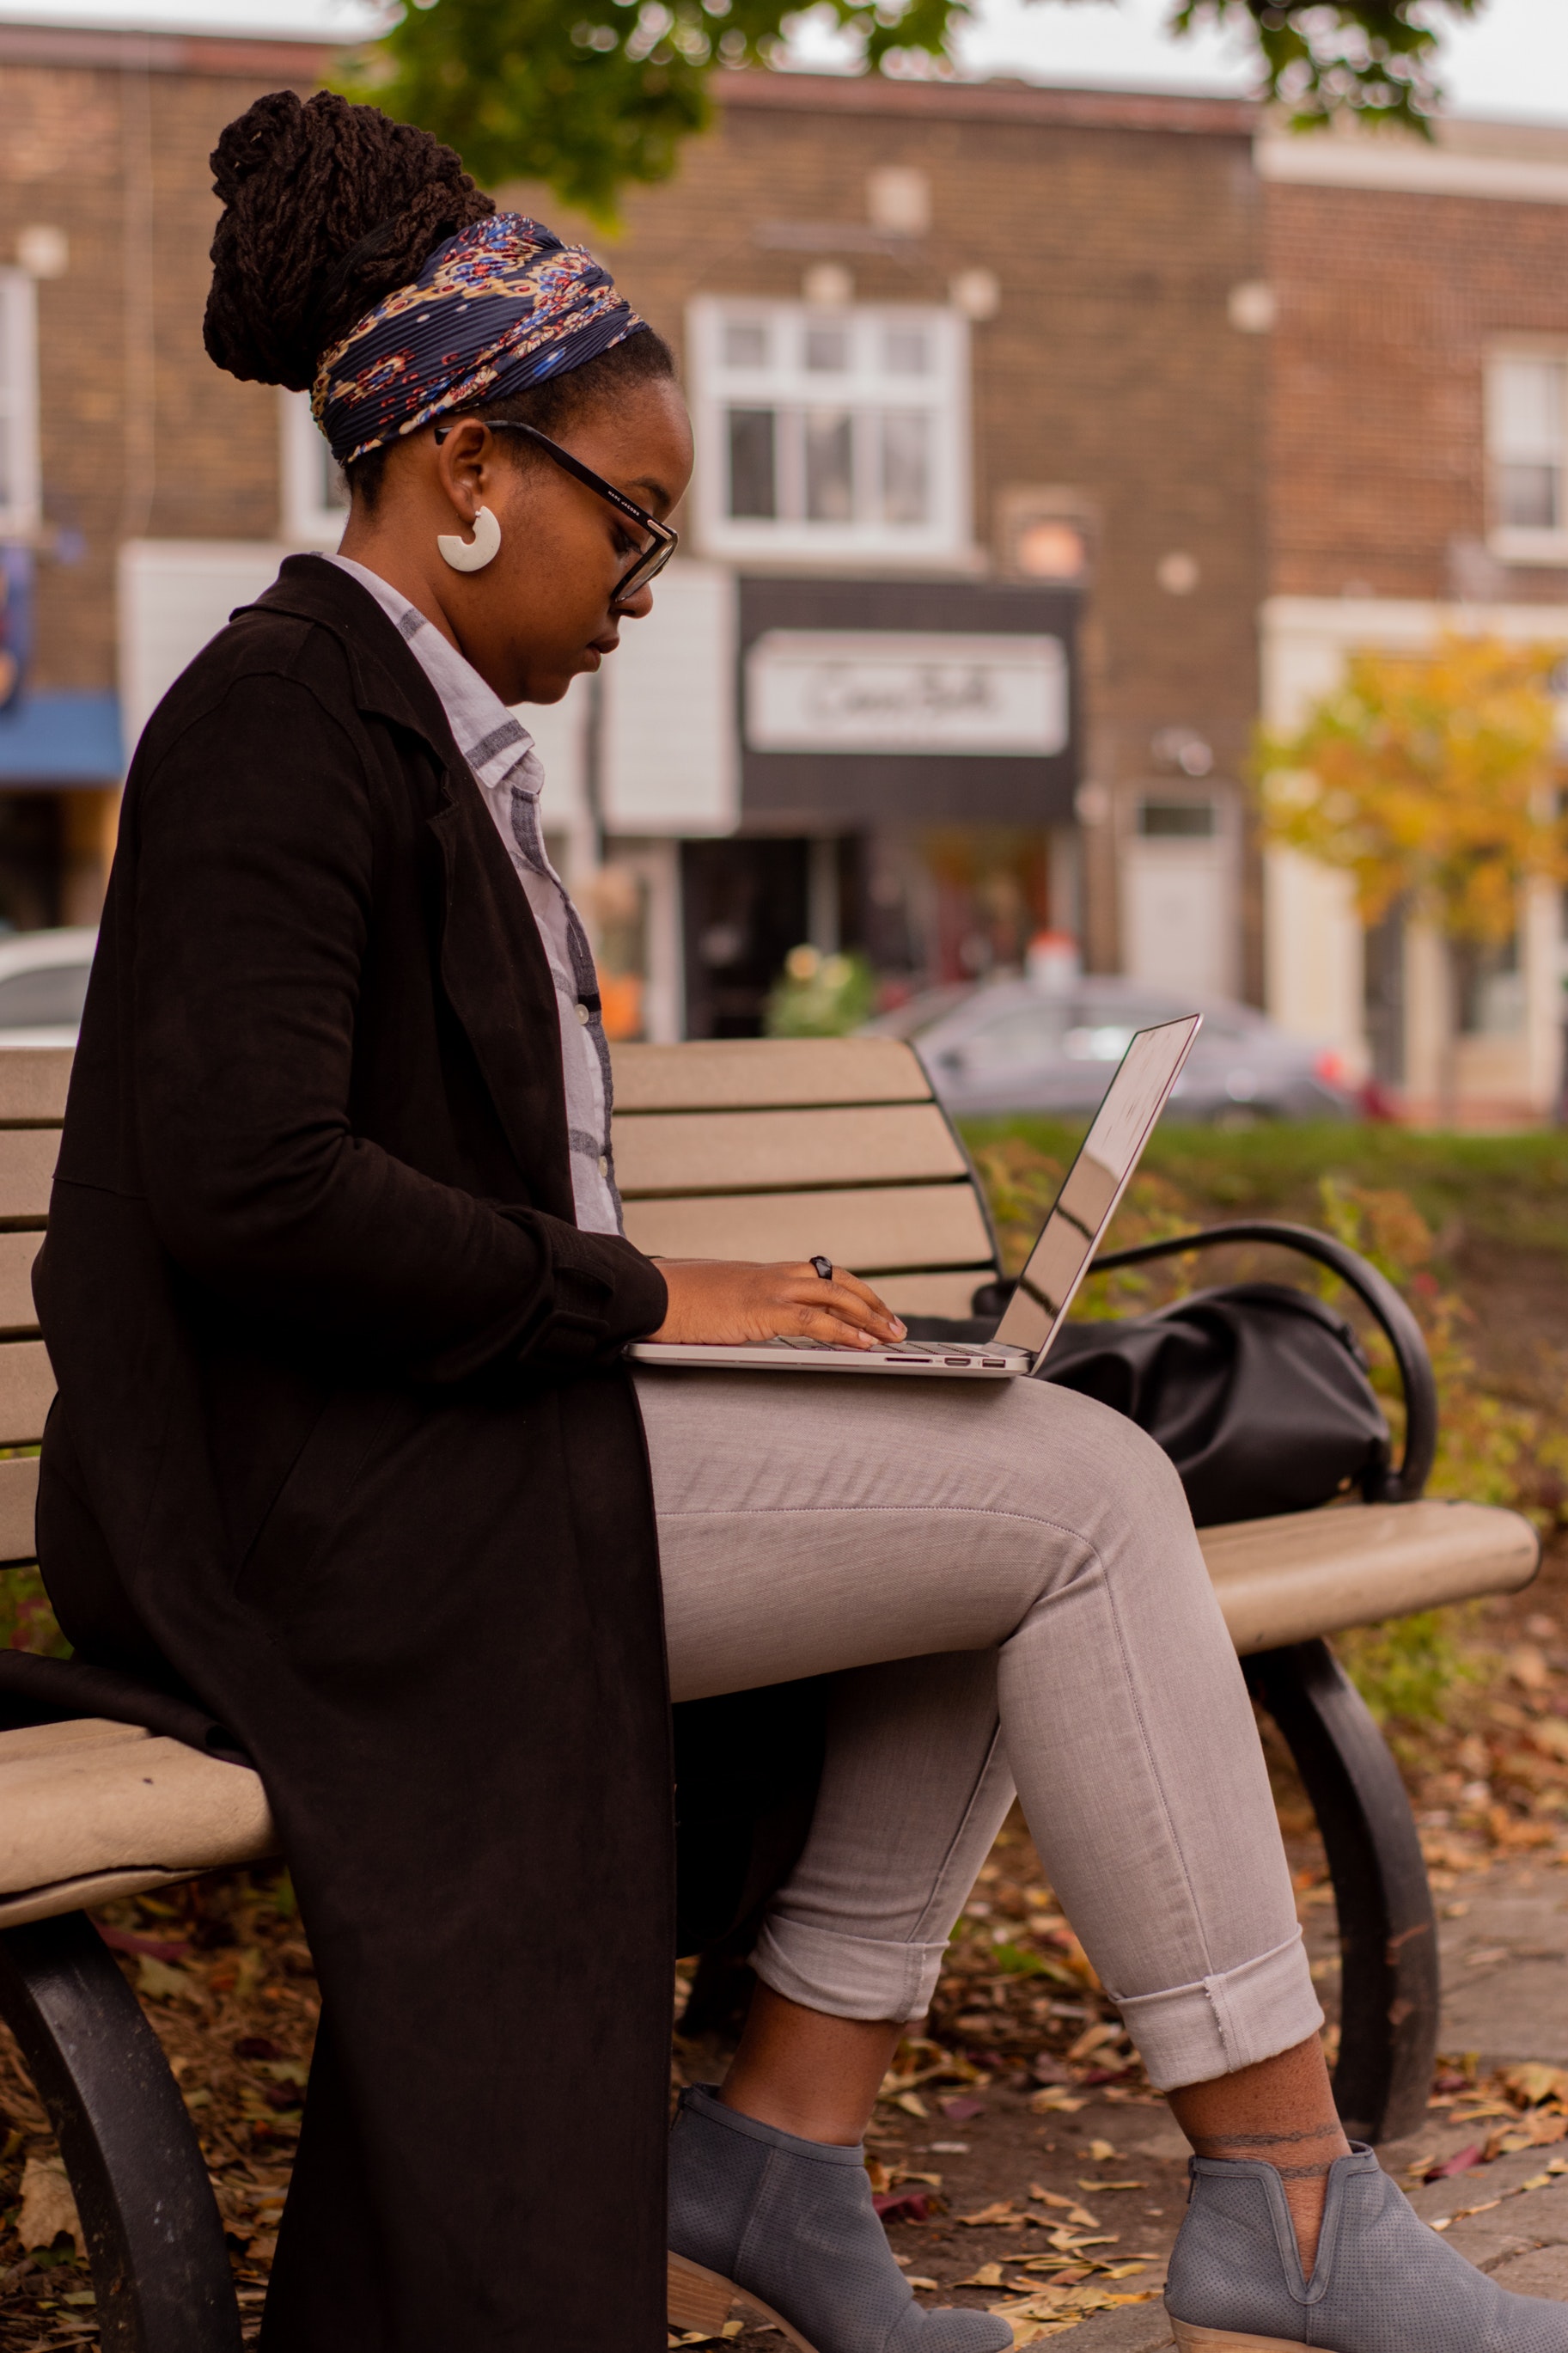
glasses, sitting, vision care, headgear, sunglasses, outerwear, human behavior, eyewear, girl, cap